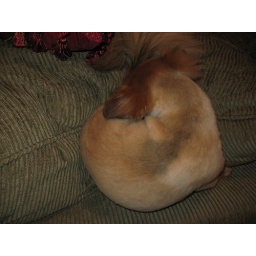
Copper curled up sleeping in a ball